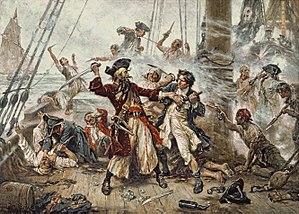
Edward Teach ou encore Edward Thatch, plus connu sous le nom de Barbe Noire, né vraisemblablement à Bristol vers 1680 et mort le 22 novembre 1718 sur l'île d'Ocracoke, est un pirate anglais qui a opéré dans les Antilles et sur la côte Est des colonies britanniques en Amérique.